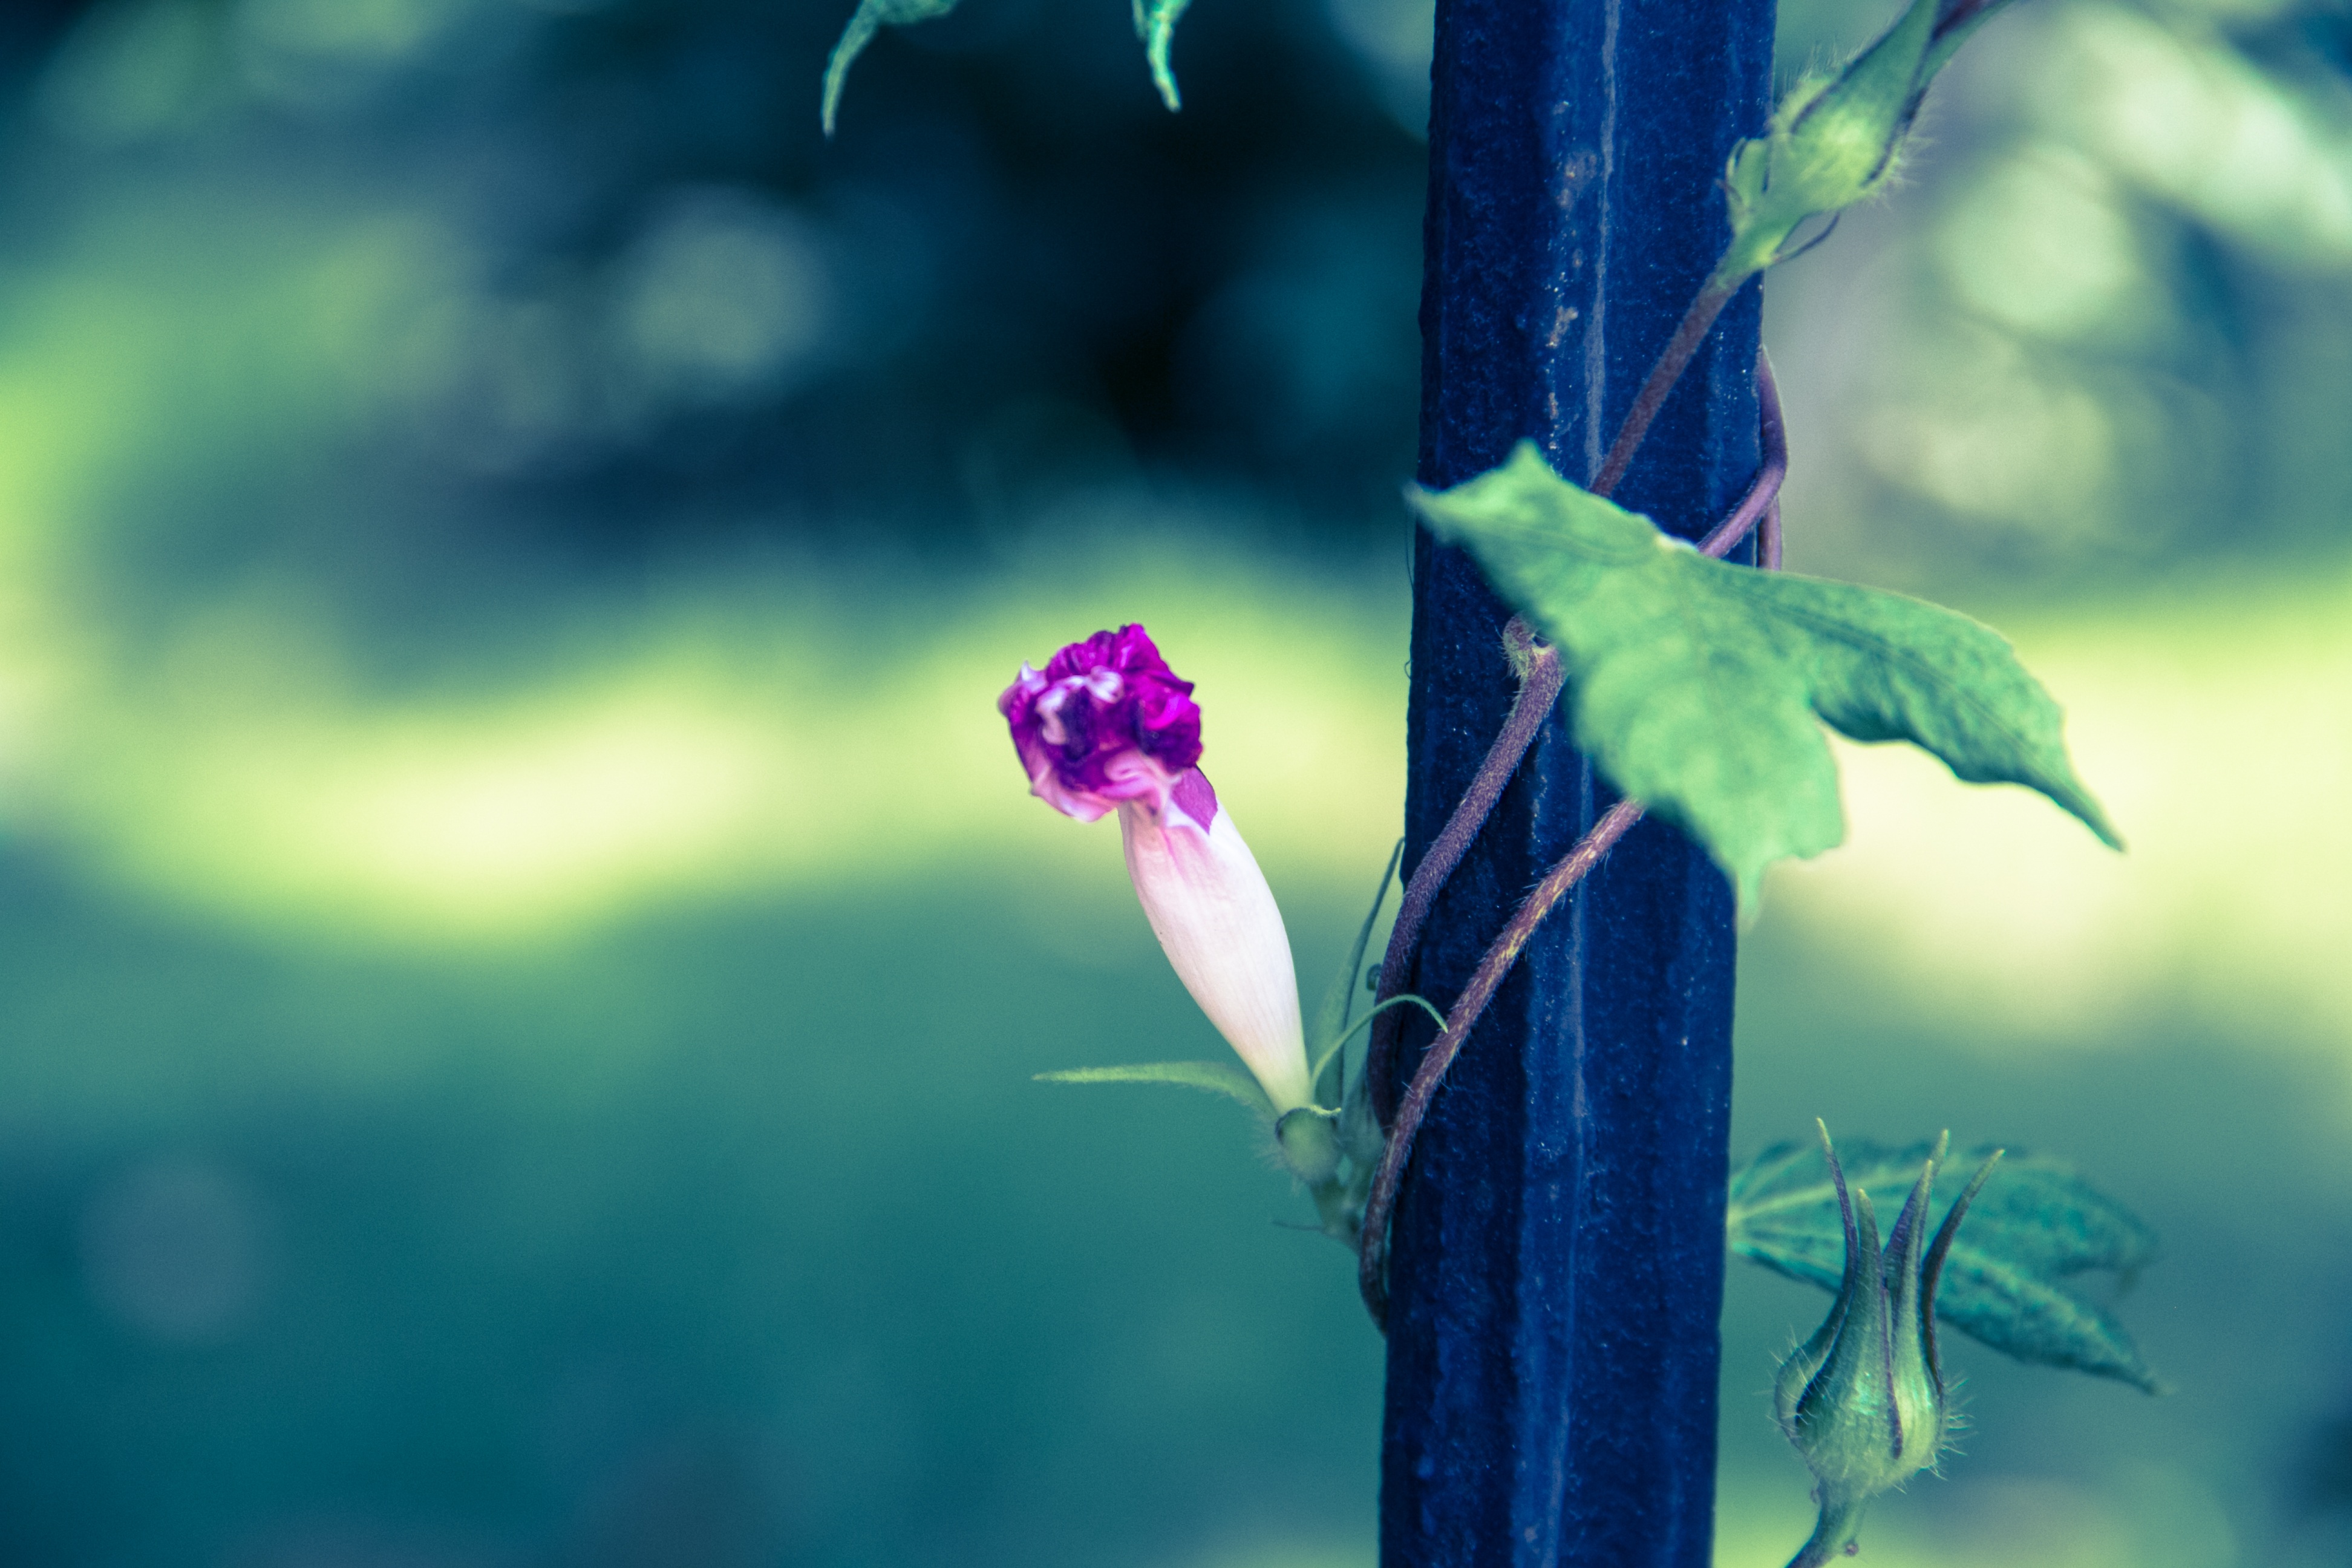
nature, branch, blossom, plant, photography, sunlight, leaf, flower, purple, summer, spring, green, botany, blue, garden, flora, close up, morning glory, mito, macro photography, the pods, flowering plant, plant stem, land plant, fujino